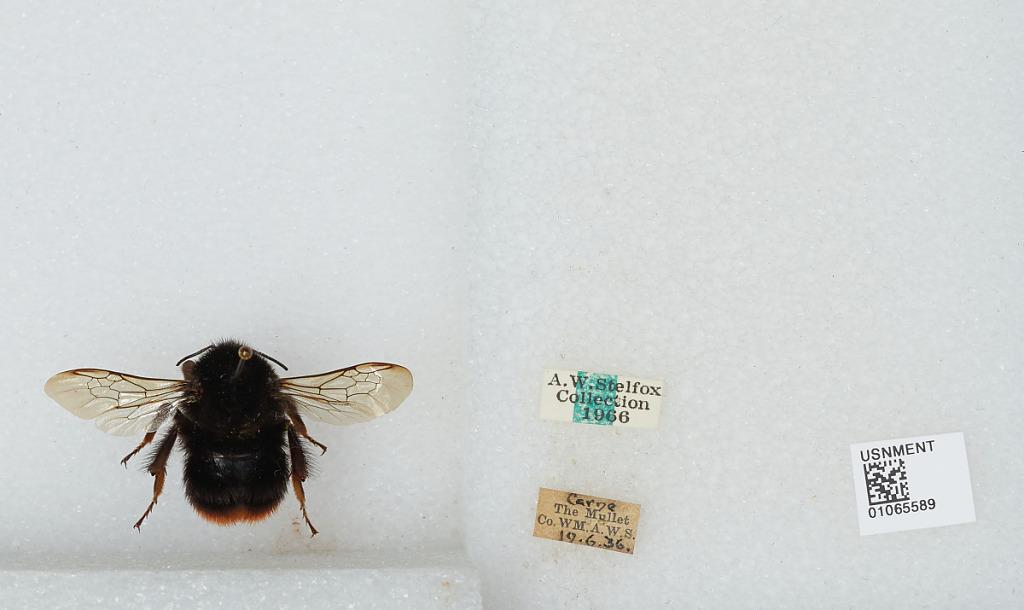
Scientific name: Bombus sp.
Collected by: A. Stelfox
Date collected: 1936-6-19
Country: Ireland
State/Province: Mayo
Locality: Carne, The Mullet
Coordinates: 54.2239, -10.0339